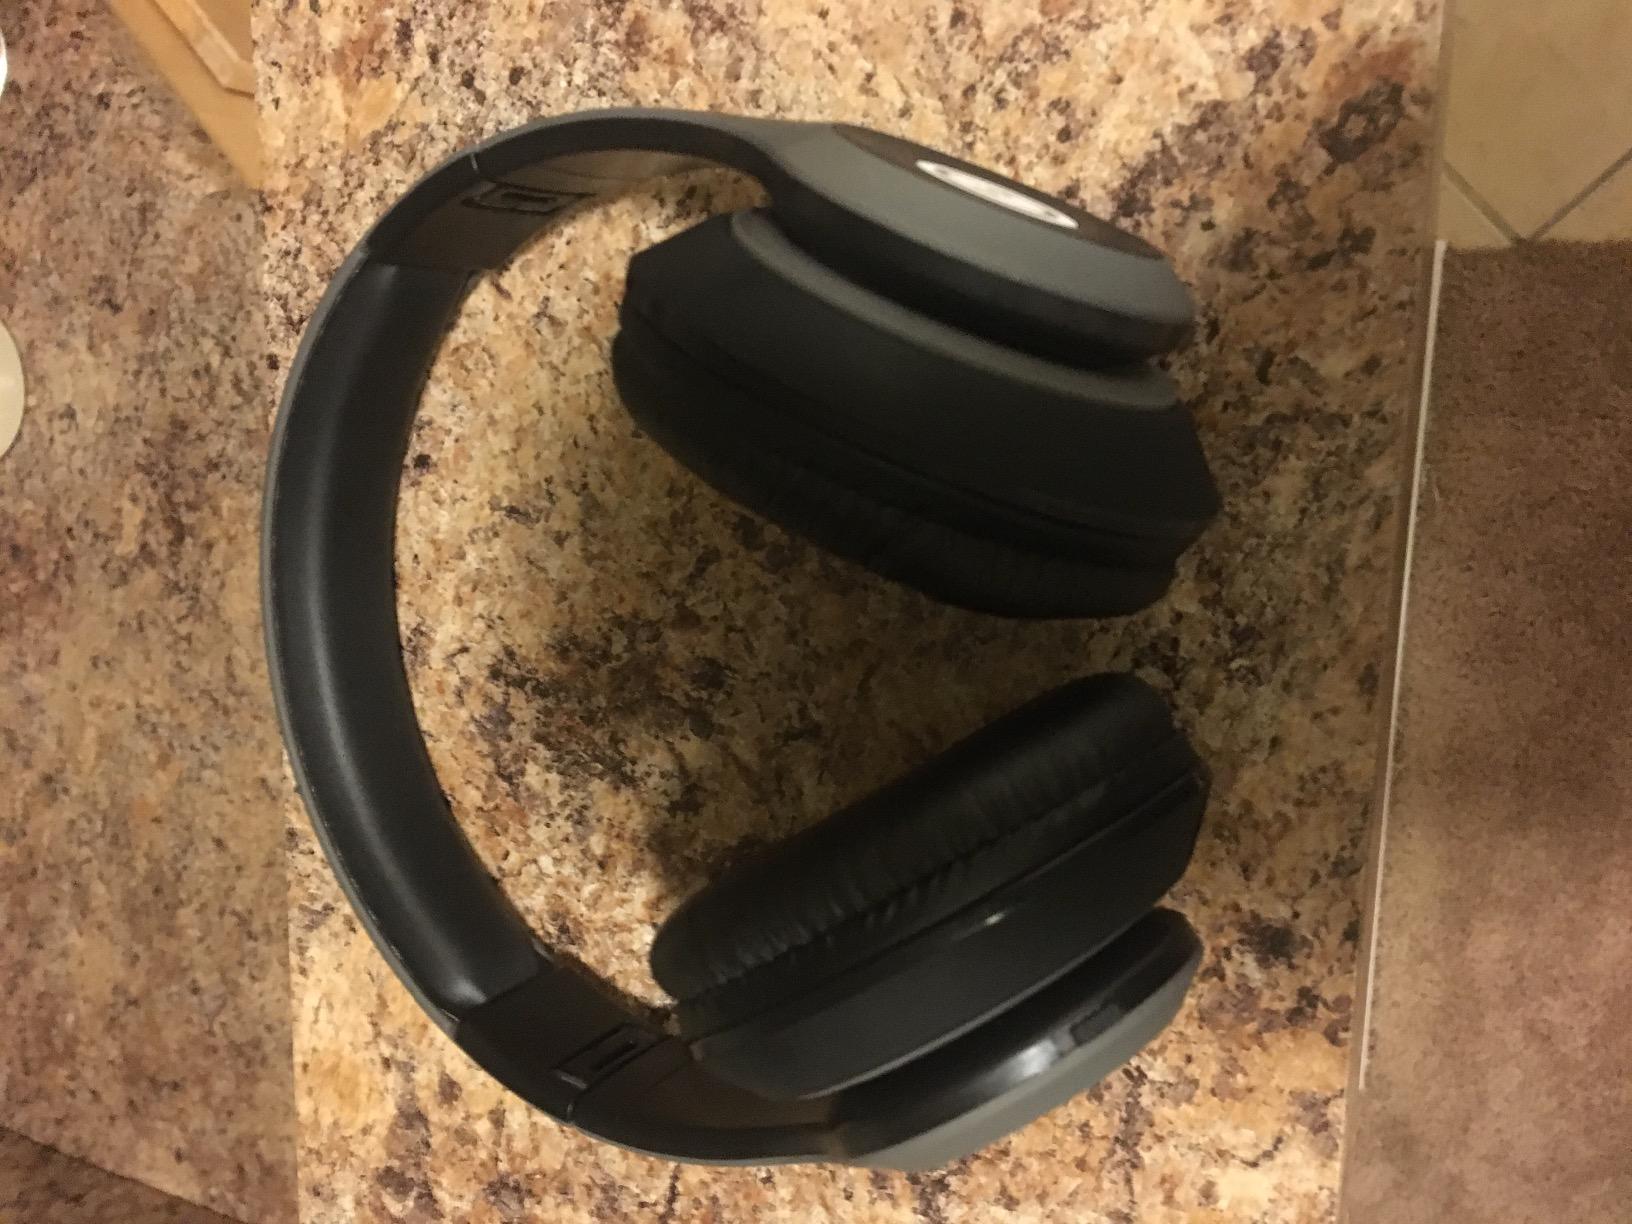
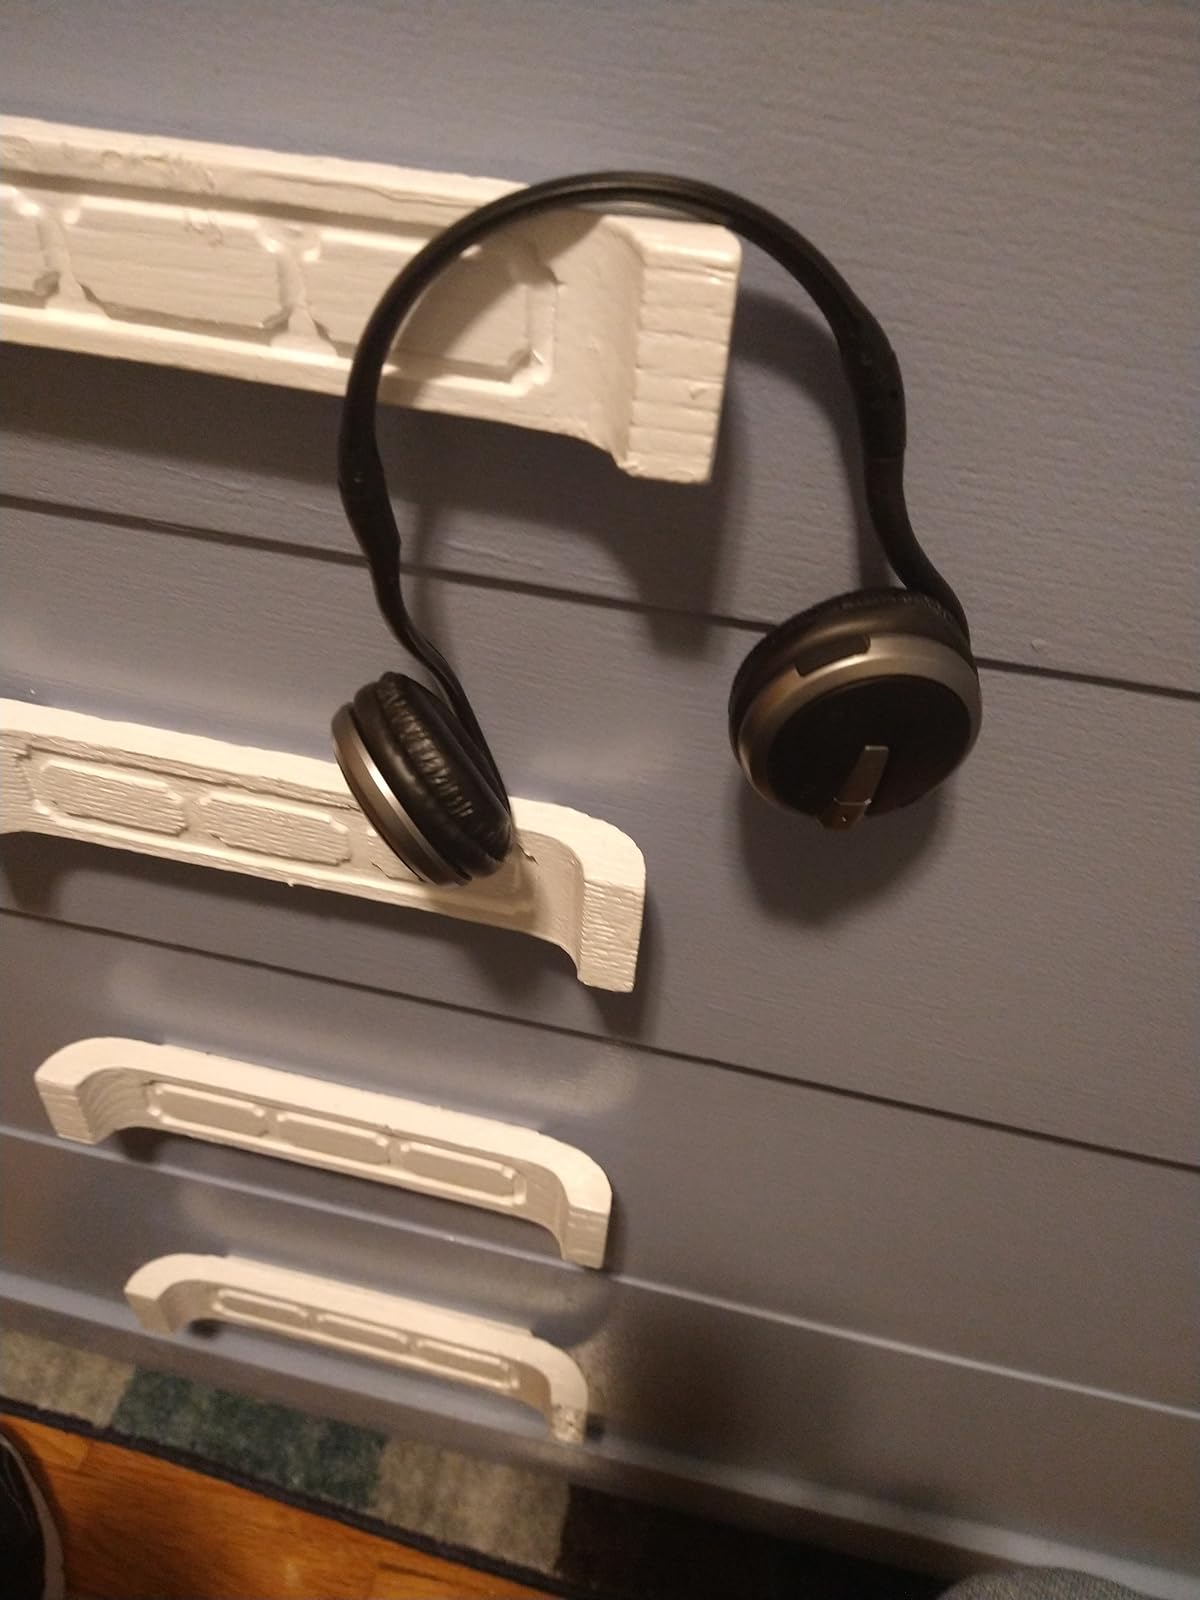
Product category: headphones
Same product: no